Chick-fil-A

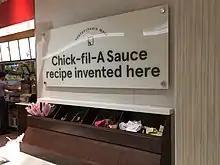
Sign posted at the Spotsylvania Towne Centre Chick-fil-A location in Fredericksburg, Virginia. Chick-fil-A Sauce was invented at this location in 1983.

On December 17, 2017, Chick-fil-A broke their tradition and opened on a Sunday to prepare meals for passengers left stranded during a power outage at Atlanta Hartsfield-Jackson International Airport; further, on January 13, 2019, a Chick-fil-A franchise in Mobile, Alabama, opened on Sunday to honor a birthday wish of a 14-year-old boy with cerebral palsy and autism.